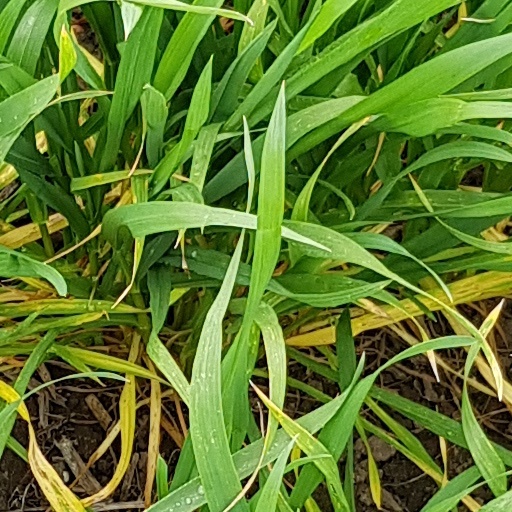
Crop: wheat